Portuguese invasion of the Jaffna kingdom (1591)

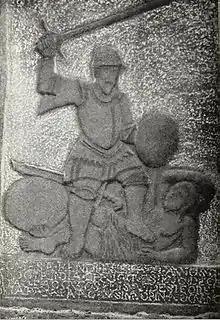
"Ethirimana Cinkam saved by a Portuguese captain", a mural from Maha Saman Devalaya

Portuguese invasion of Jaffna kingdom in 1591 AD was the second expedition against the Jaffna kingdom by the Portuguese. The campaign, led by Captain André Furtado de Mendonça, started from Mannar and continued to Nallur, the capital of the Jaffna kingdom. The Portuguese captured the kingdom, killed the king, and installed Ethirimana Cinkam as the new ruler.